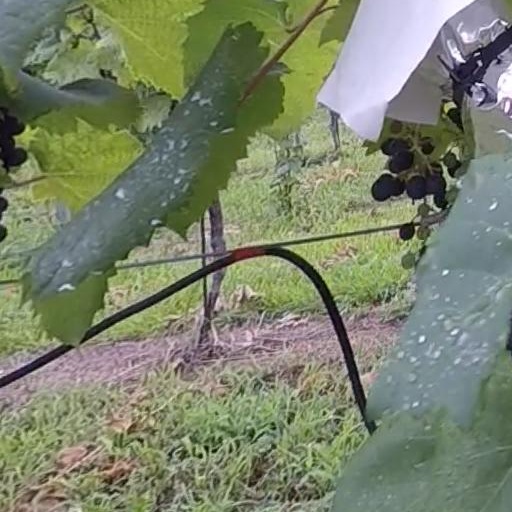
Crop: grape